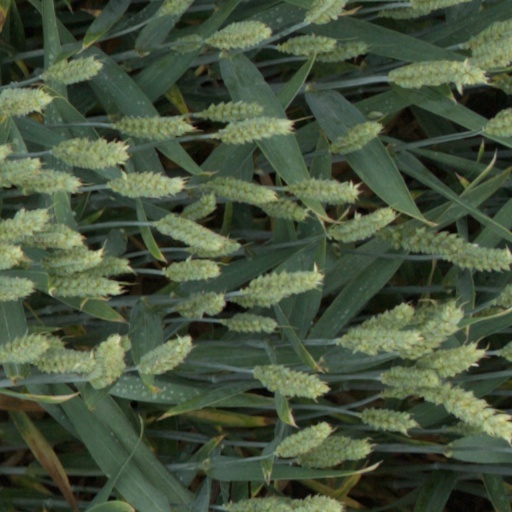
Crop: wheat